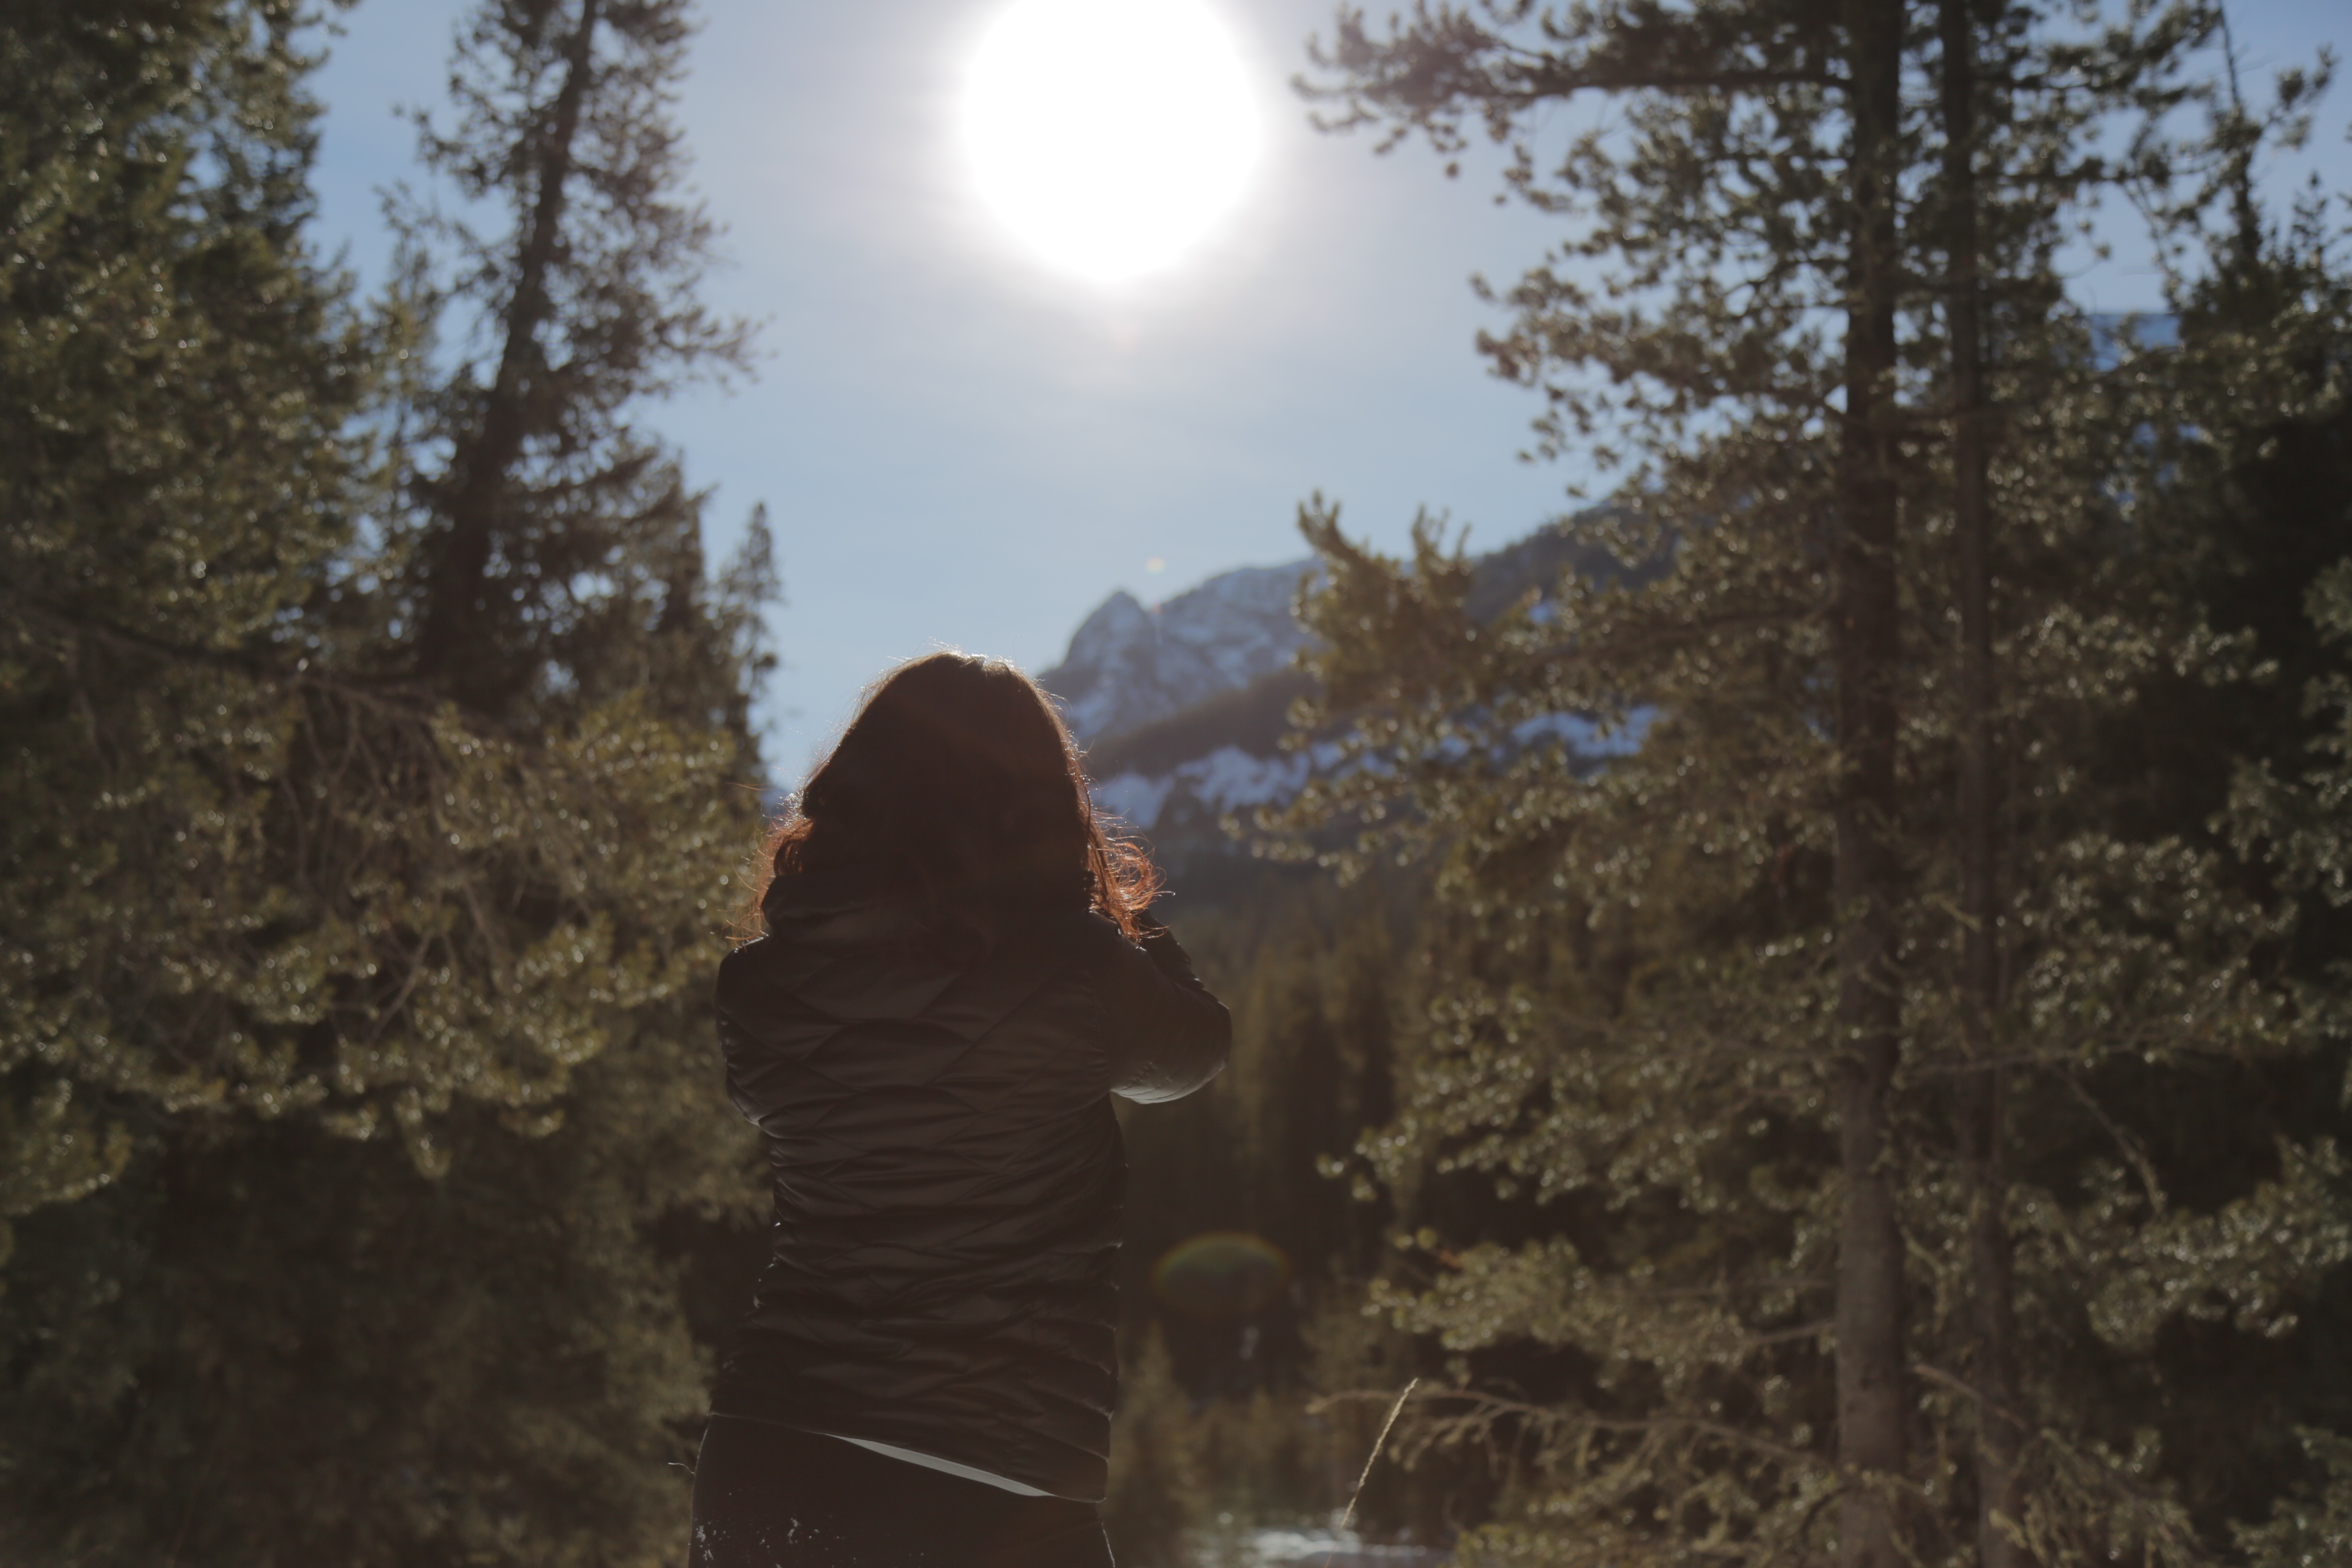
tree, nature, forest, sunlight